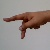
The image shows a hand gesture representing the letter 'P' in Indian Sign Language.